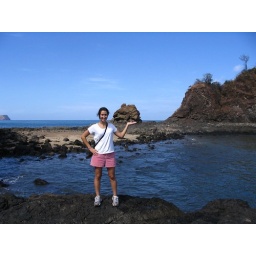
playing around on the beach below the house